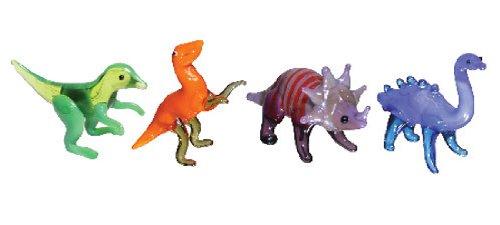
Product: Looking Glass Miniature Collectible - Dinosaurs (4-Pack)
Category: Home & Kitchen | Home Décor | Home Décor Accents | Collectible Figurines
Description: Great Condition.
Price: $15.99